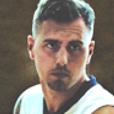
Age: 24